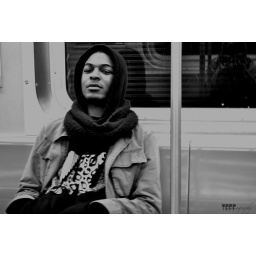
On a late night train ride back home from a shindig in Brooklyn. My homie, Sef.